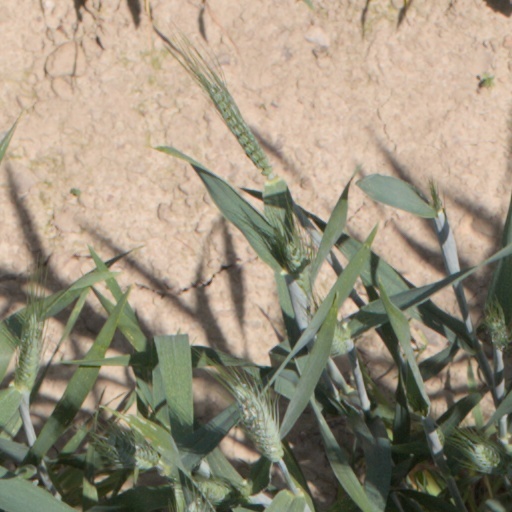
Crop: wheat